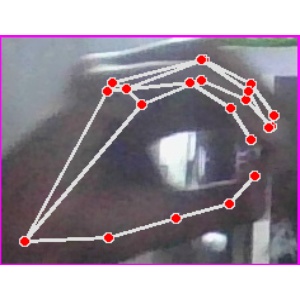
अक्षर: ठ